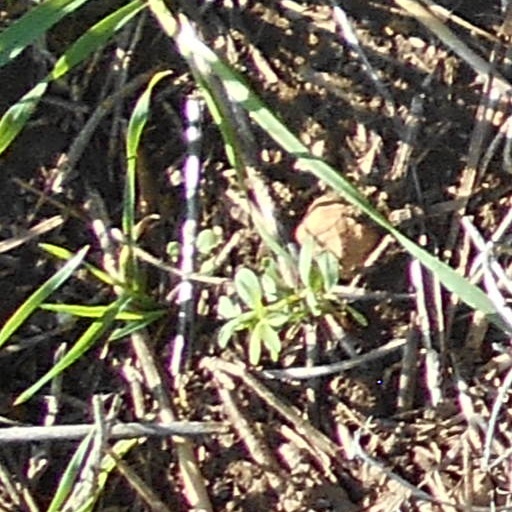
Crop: wheat